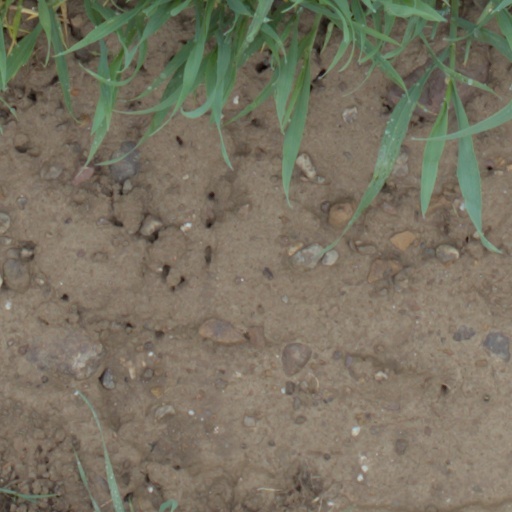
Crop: wheat